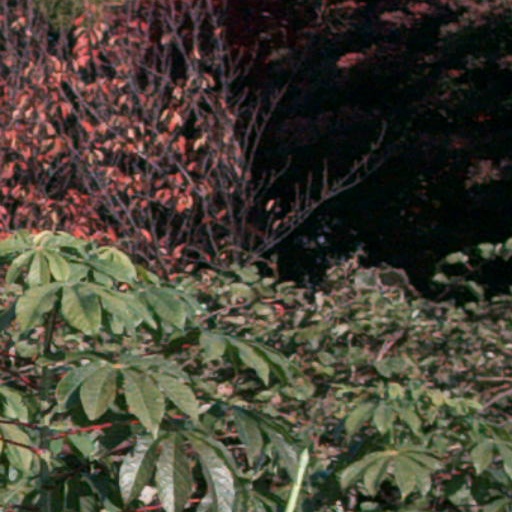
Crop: cassava